Tommy Lee Jones

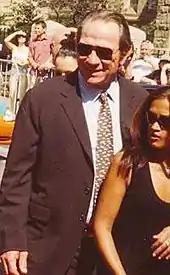
Jones in 2006

After graduating from Harvard in 1969, Jones moved to New York City to become an actor, making his Broadway debut in 1969's "A Patriot for Me" in a number of supporting roles. In 1970, he landed his first film role, coincidentally playing a Harvard student in "Love Story" (Erich Segal, the author of "Love Story", said that he based the lead character of Oliver on aspects of two undergraduate roommates he knew while on a sabbatical at Harvard, Jones and Al Gore).